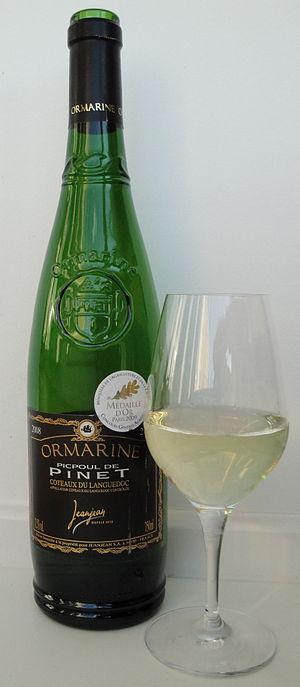
Le languedoc est un vin d'appellation d'origine contrôlée produit en Languedoc-Roussillon, sur une grande partie des départements de l'Hérault, de l'Aude et des Pyrénées-Orientales, plus quelques communes du Gard.
Le picpoul de Pinet, est un vin produit au nord-ouest de l'étang de Thau, autour de Pinet, dans l'Hérault. Auparavant dénomination géographique au sein de l'appellation languedoc, ce vin est devenu une appellation d'origine contrôlée séparée de l'AOC languedoc en 2013.